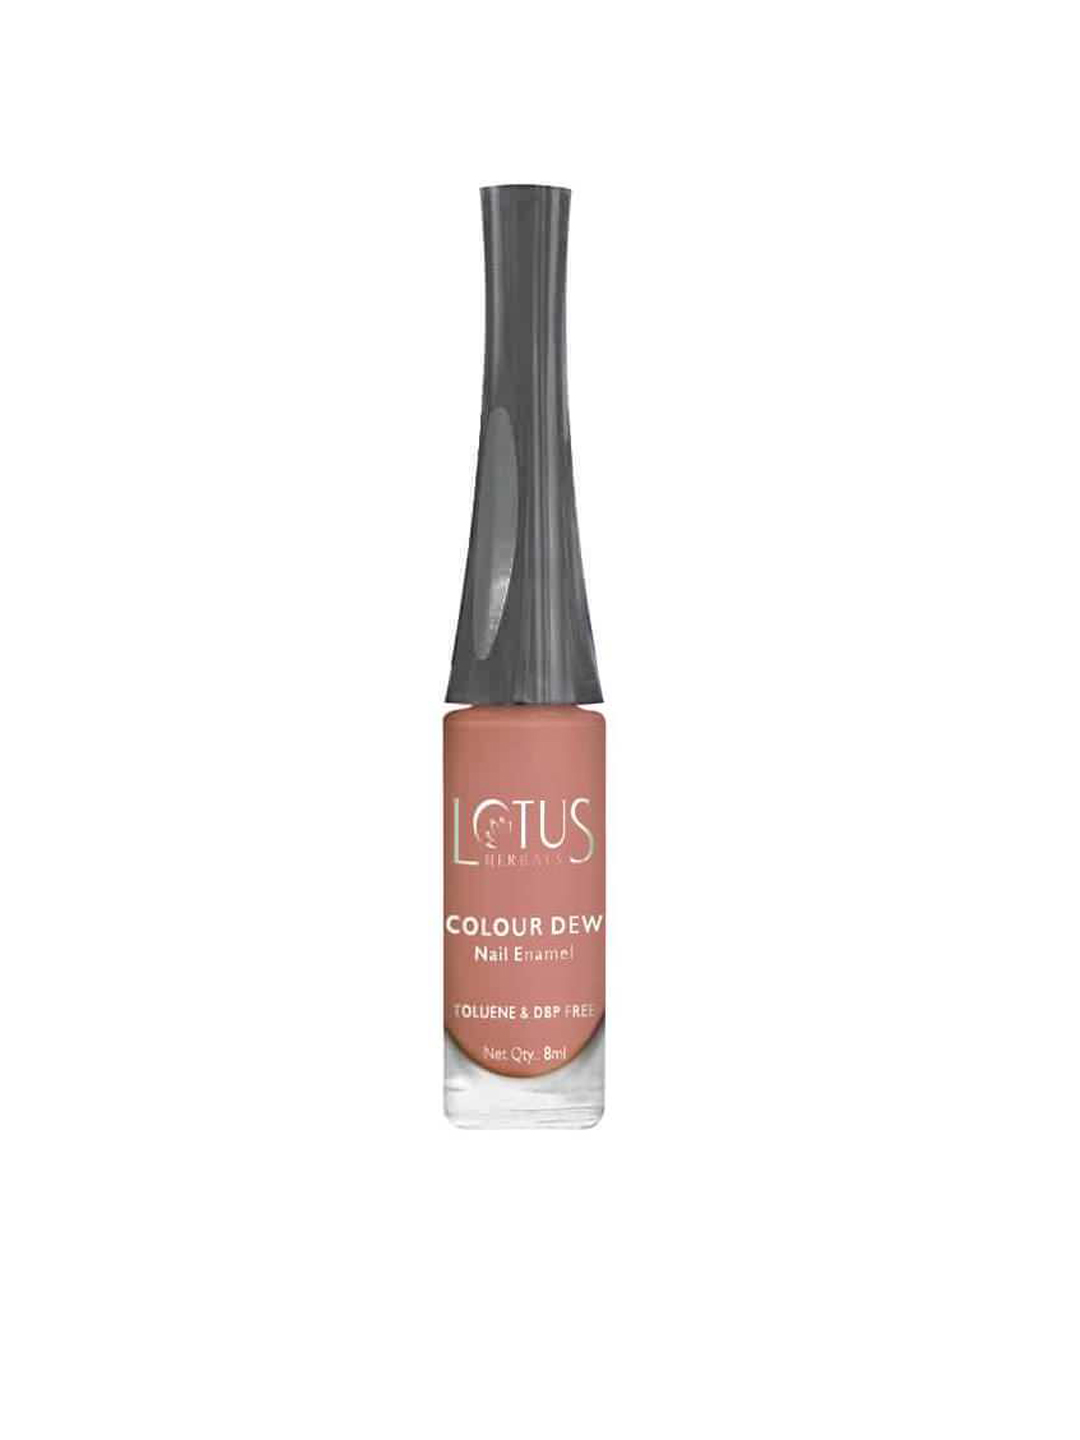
Lotus Herbals Colour Dew Pink Barbie Nail Polish 902
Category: Personal Care / Nails / Nail Polish
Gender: Women
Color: Pink
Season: Spring 2017
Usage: NA